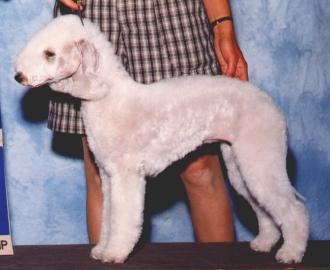
Bedlington_terrier